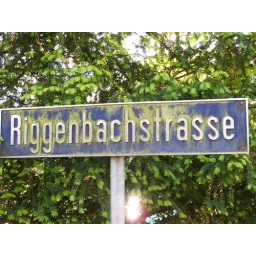
street sign in Olten Switzerland